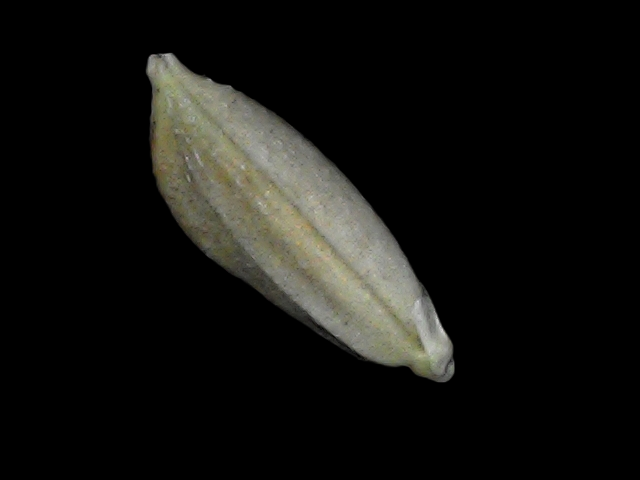
Rice variety: Bd34